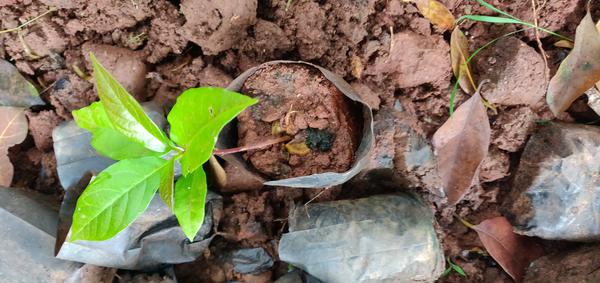
Plant: Avacado